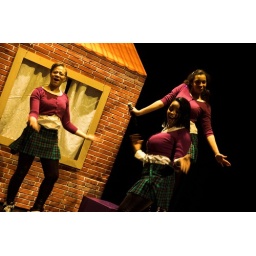
Foto's van de Try Out van Booming Rotterdam door Young Stage in de Hennekijnstraat. Fotograaf Jaap Kooiman